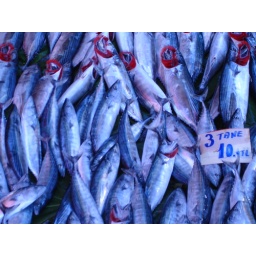
Fresh silvered fish at small fish market near theBosphorus just at the foot of Galata Istanbul